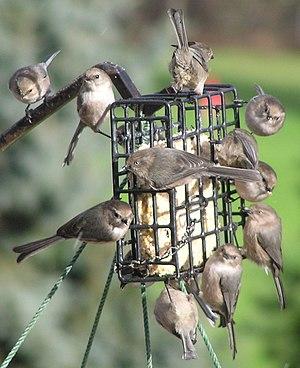
Une mangeoire à oiseaux est un dispositif installé à l'extérieur et qui contient de la nourriture destinée aux oiseaux sauvages. À l'origine, l'intention de cette activité était de suppléer le manque de nourriture pendant la saison hivernale. Les mangeoires procurent aux oiseaux une autre source de nourriture à une période où la neige et le froid rendent plus difficile l'accès aux aliments naturellement accessibles. Nourrir les oiseaux sauvages à l'aide de mangeoires est une activité répandue dans beaucoup de pays d'occident.